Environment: real
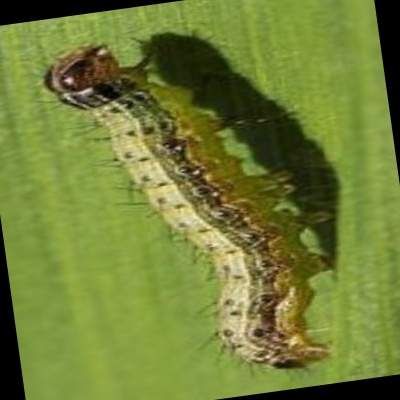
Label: fall_armyworm